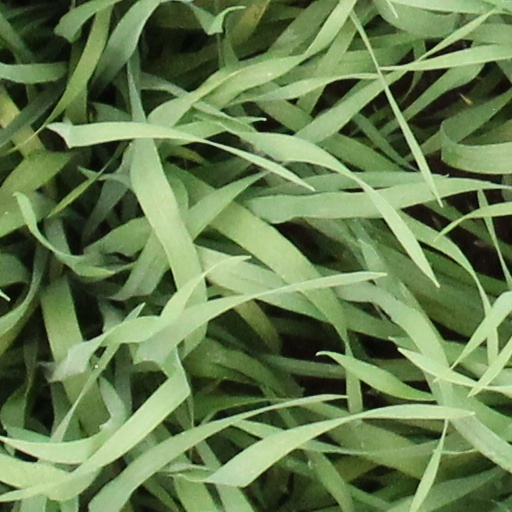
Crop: wheat